Nanga Punga Dost

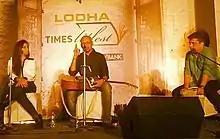
Shreya Ghoshal (left) reading and singing Shantanu Moitra's memoirs at Times Litfest event along with Swanand Kirkire (right) on 6 December 2014. The song is composed by Moitra, sung by Ghoshal and written by Kirkire.

The idea of the song was presented by the film's director, Rajkumar Hirani, to composer Shantanu Moitra. The song was conceptualised well before the release of the film's first poster, which famously features Aamir posing nude with a strategically placed vintage boombox. On 14 November 2014, reports suggested that a song would be released, based on Aamir Khan's naked sequence in the film. Moitra confirmed the news: "Nanga Punga is an amazing, crazy and wild song, crooned by Shreya Ghoshal. It is based on Aamir's nude sequence in the film."